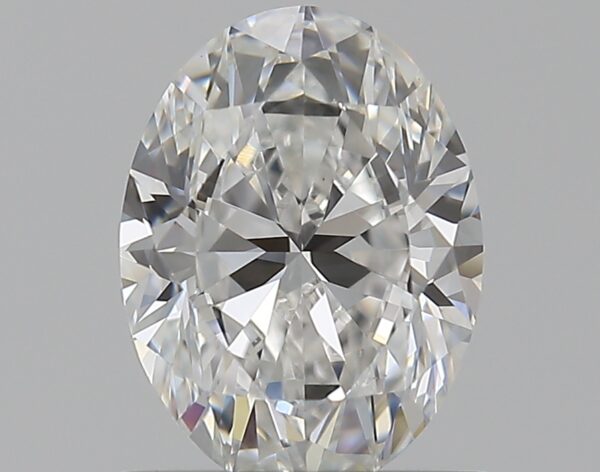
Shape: oval
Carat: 0.8
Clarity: VS1
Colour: E
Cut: EX
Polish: EX
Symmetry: EX
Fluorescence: N
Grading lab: GIA
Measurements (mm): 6.99 x 5.22 x 3.31